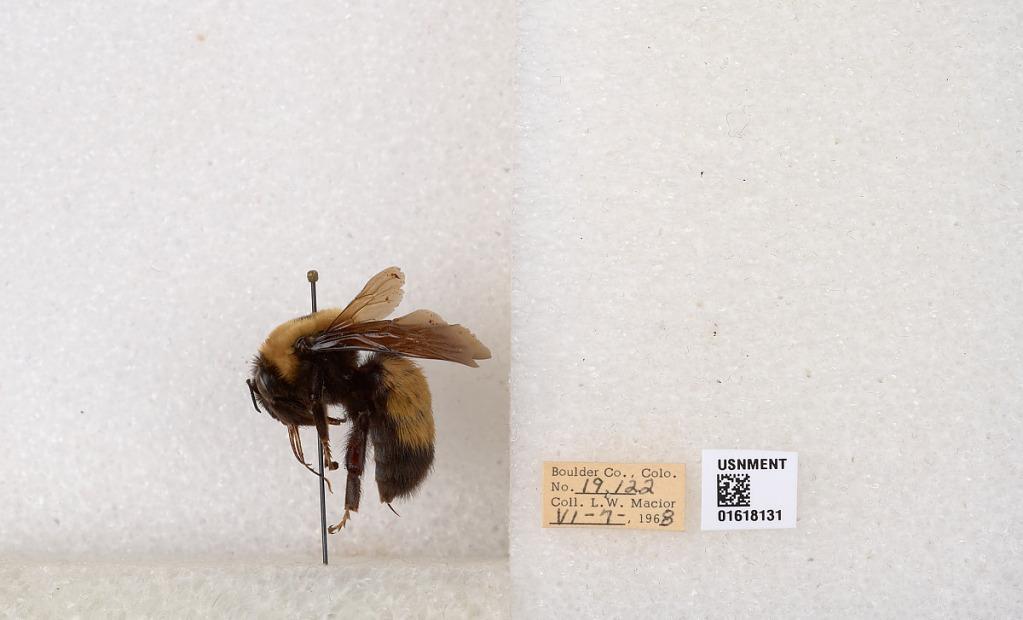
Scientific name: Bombus (Bombus) nevadensis Cresson
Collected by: L. Macior
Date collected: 1968-6-7
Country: United States
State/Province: Colorado
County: Boulder
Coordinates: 40.0925, -105.358